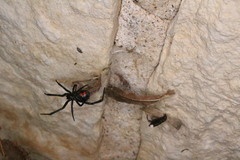
Species: Lactrodectus_hesperus